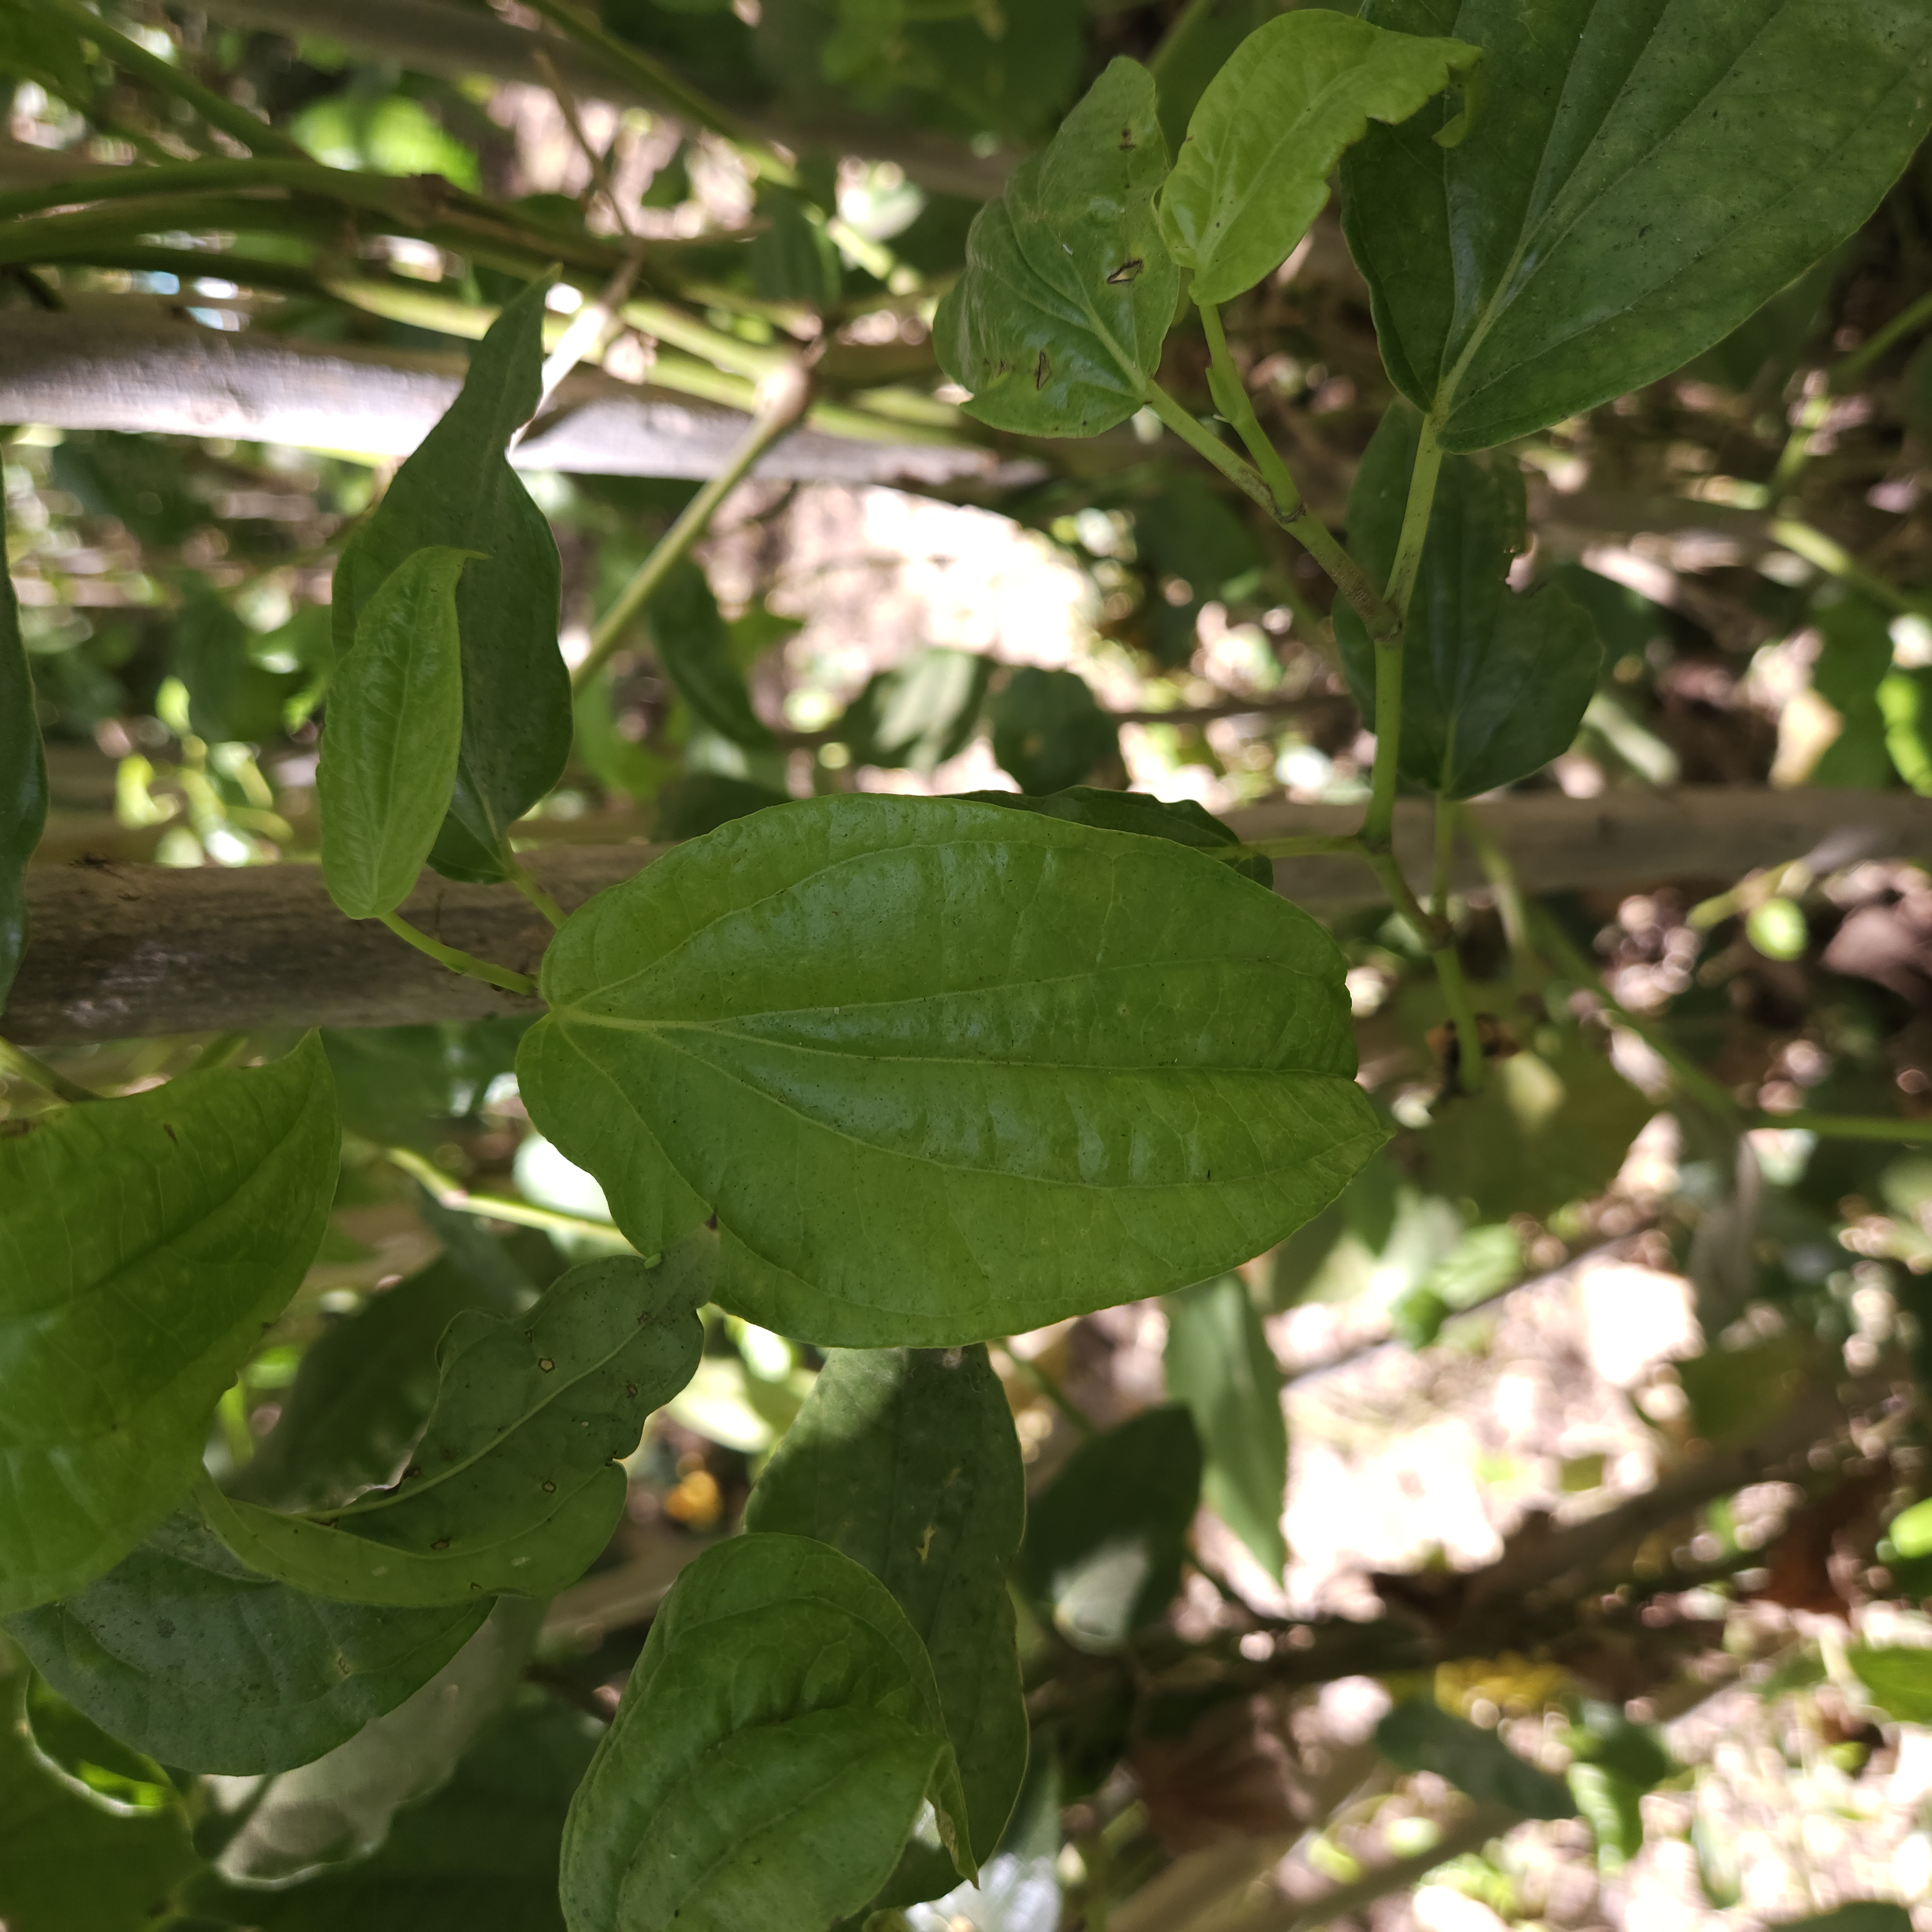
Label: Healthy